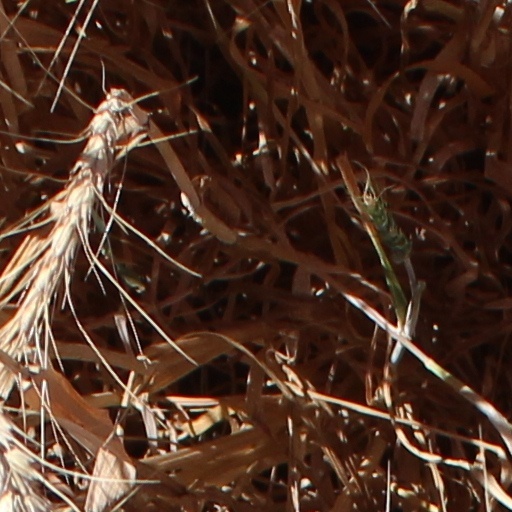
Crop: wheat